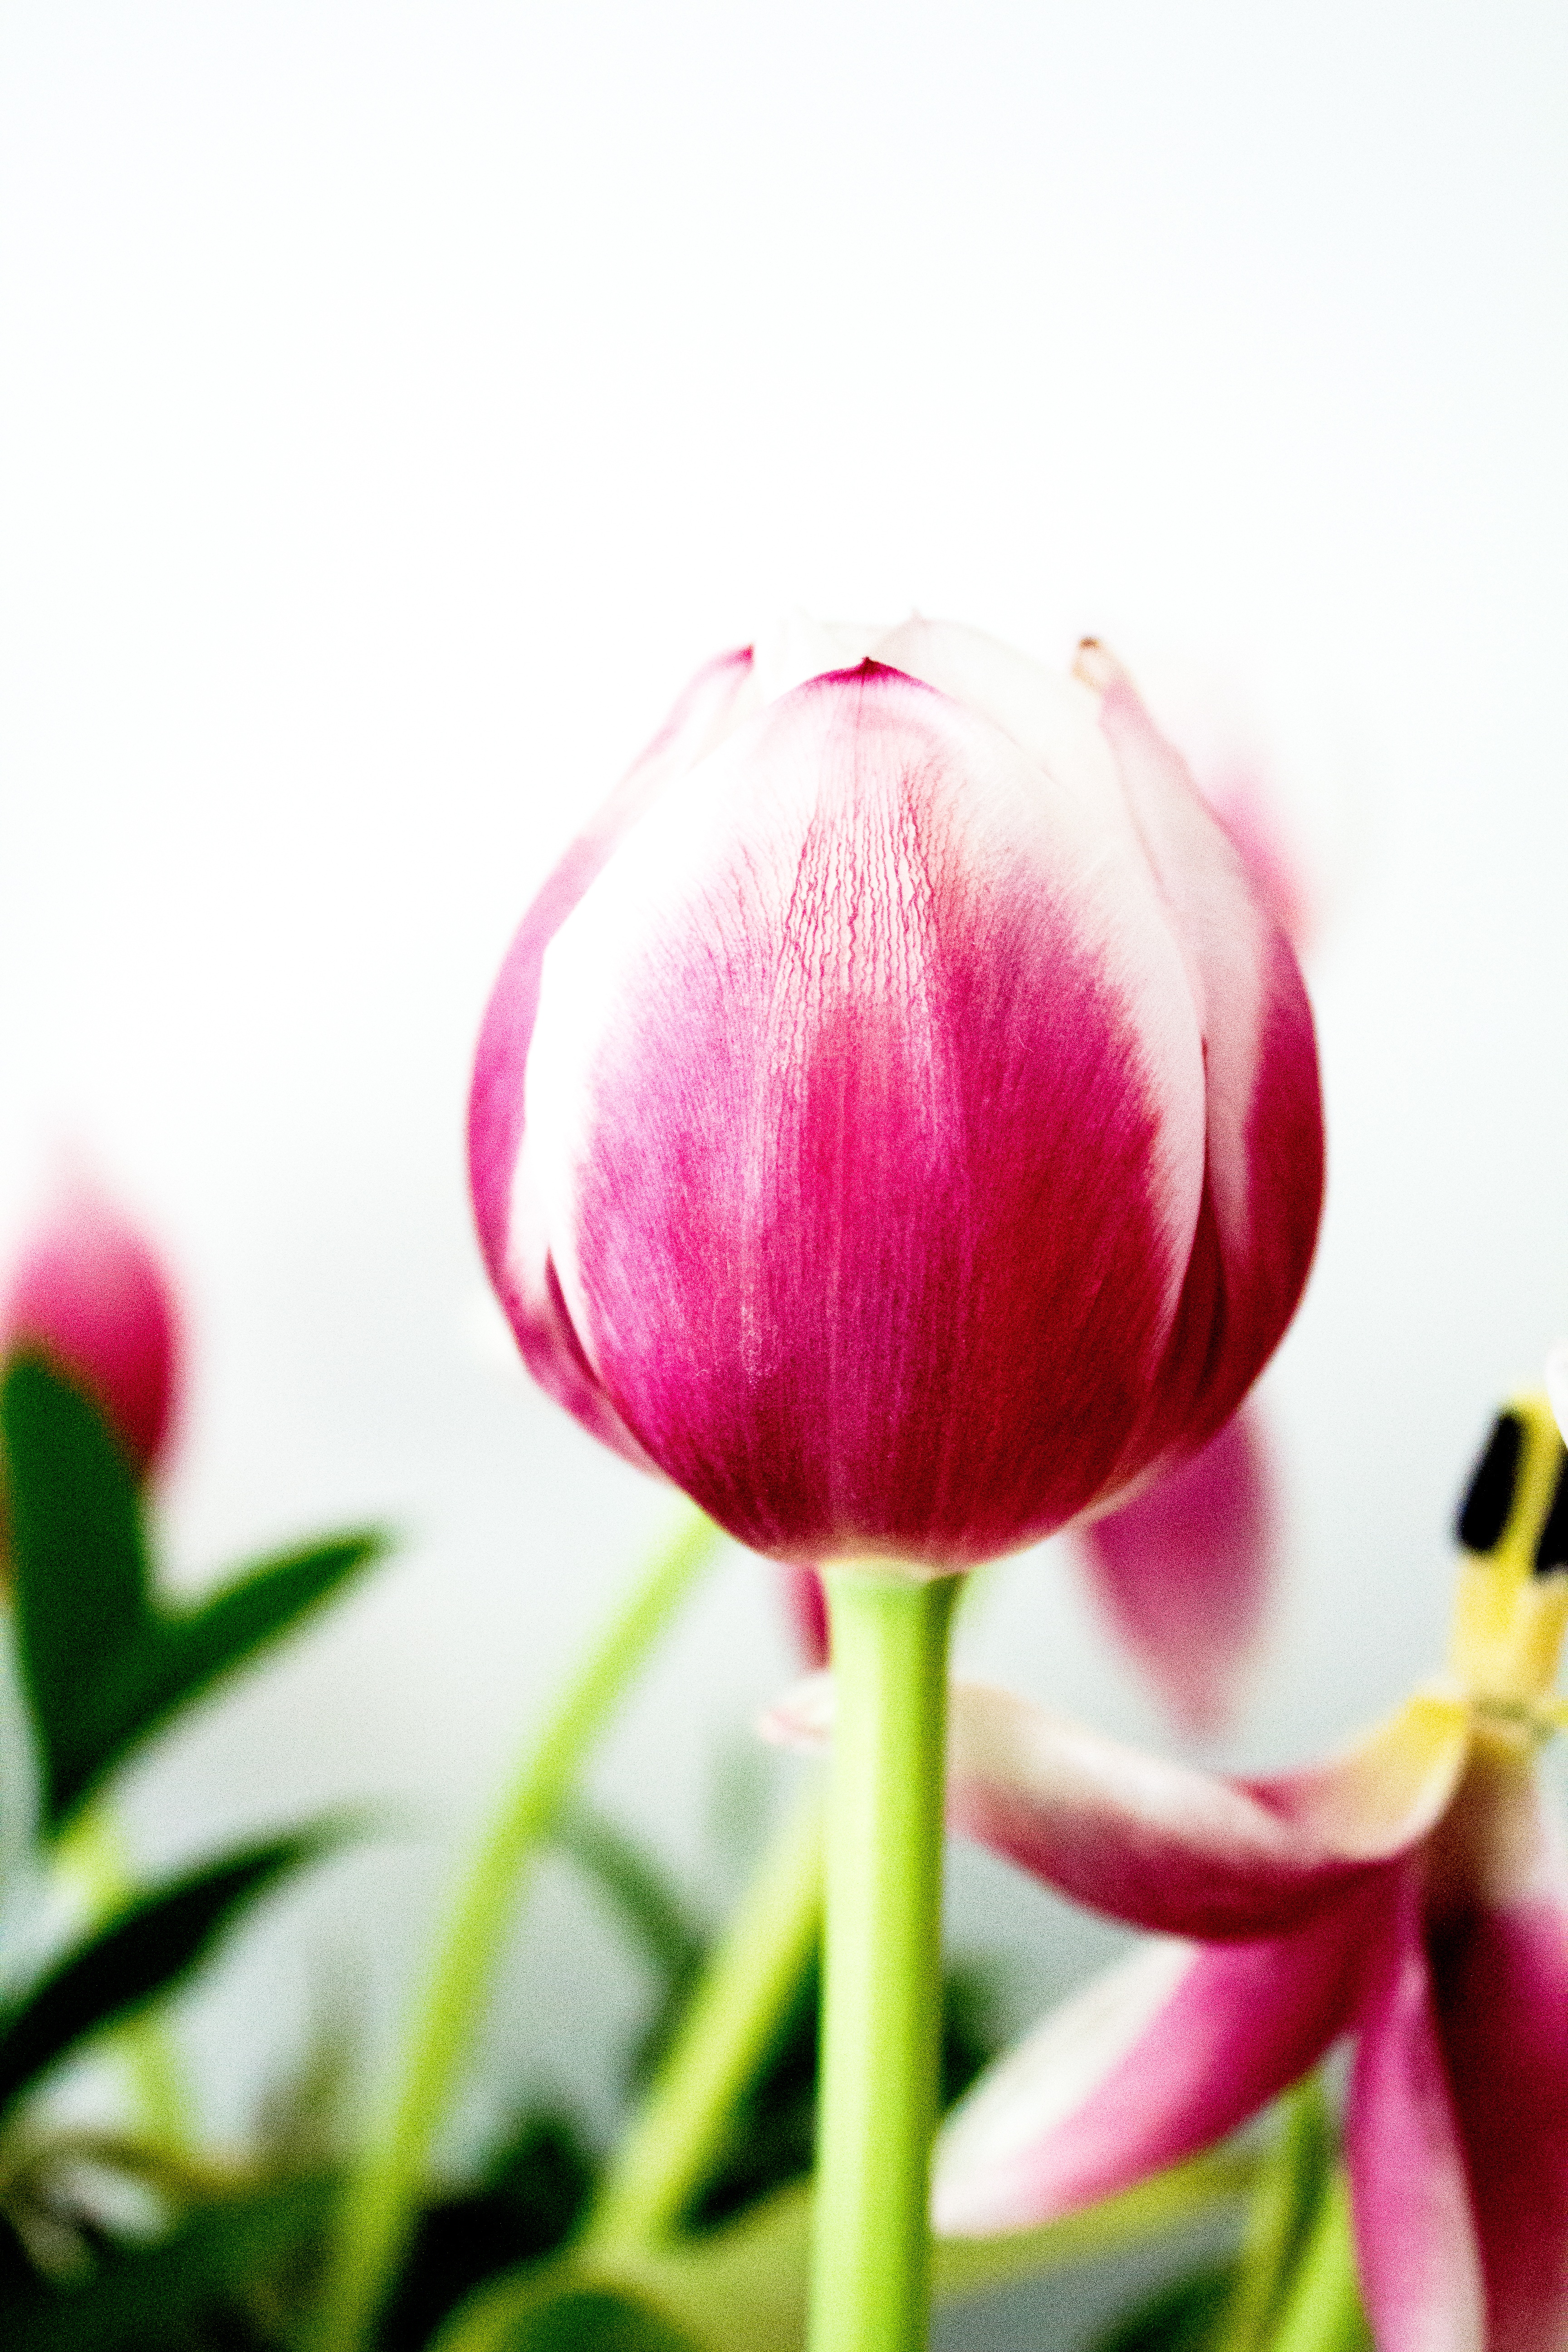
plant, flower, petal, tulip, pink, flora, close up, macro photography, flowering plant, lily family, plant stem, land plant